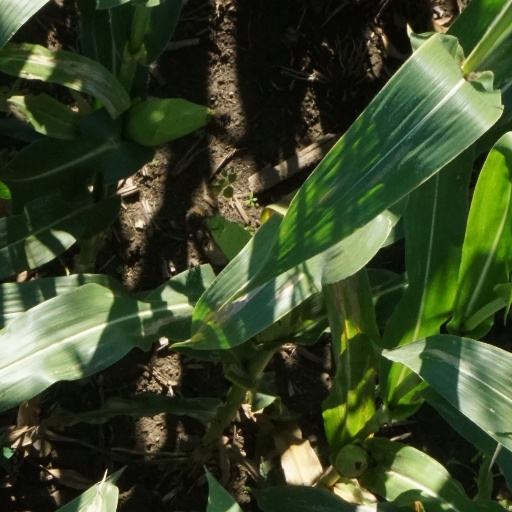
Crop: maize; corn